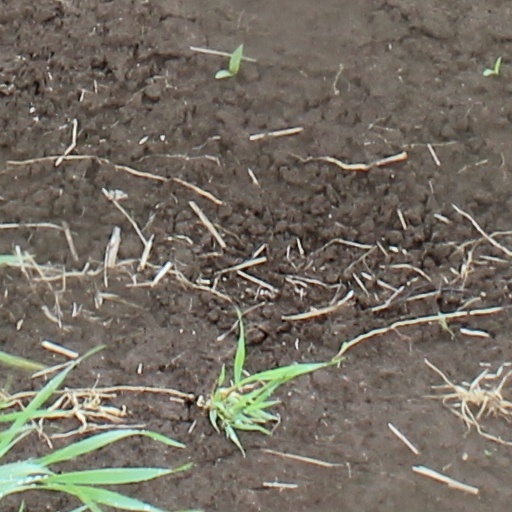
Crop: wheat